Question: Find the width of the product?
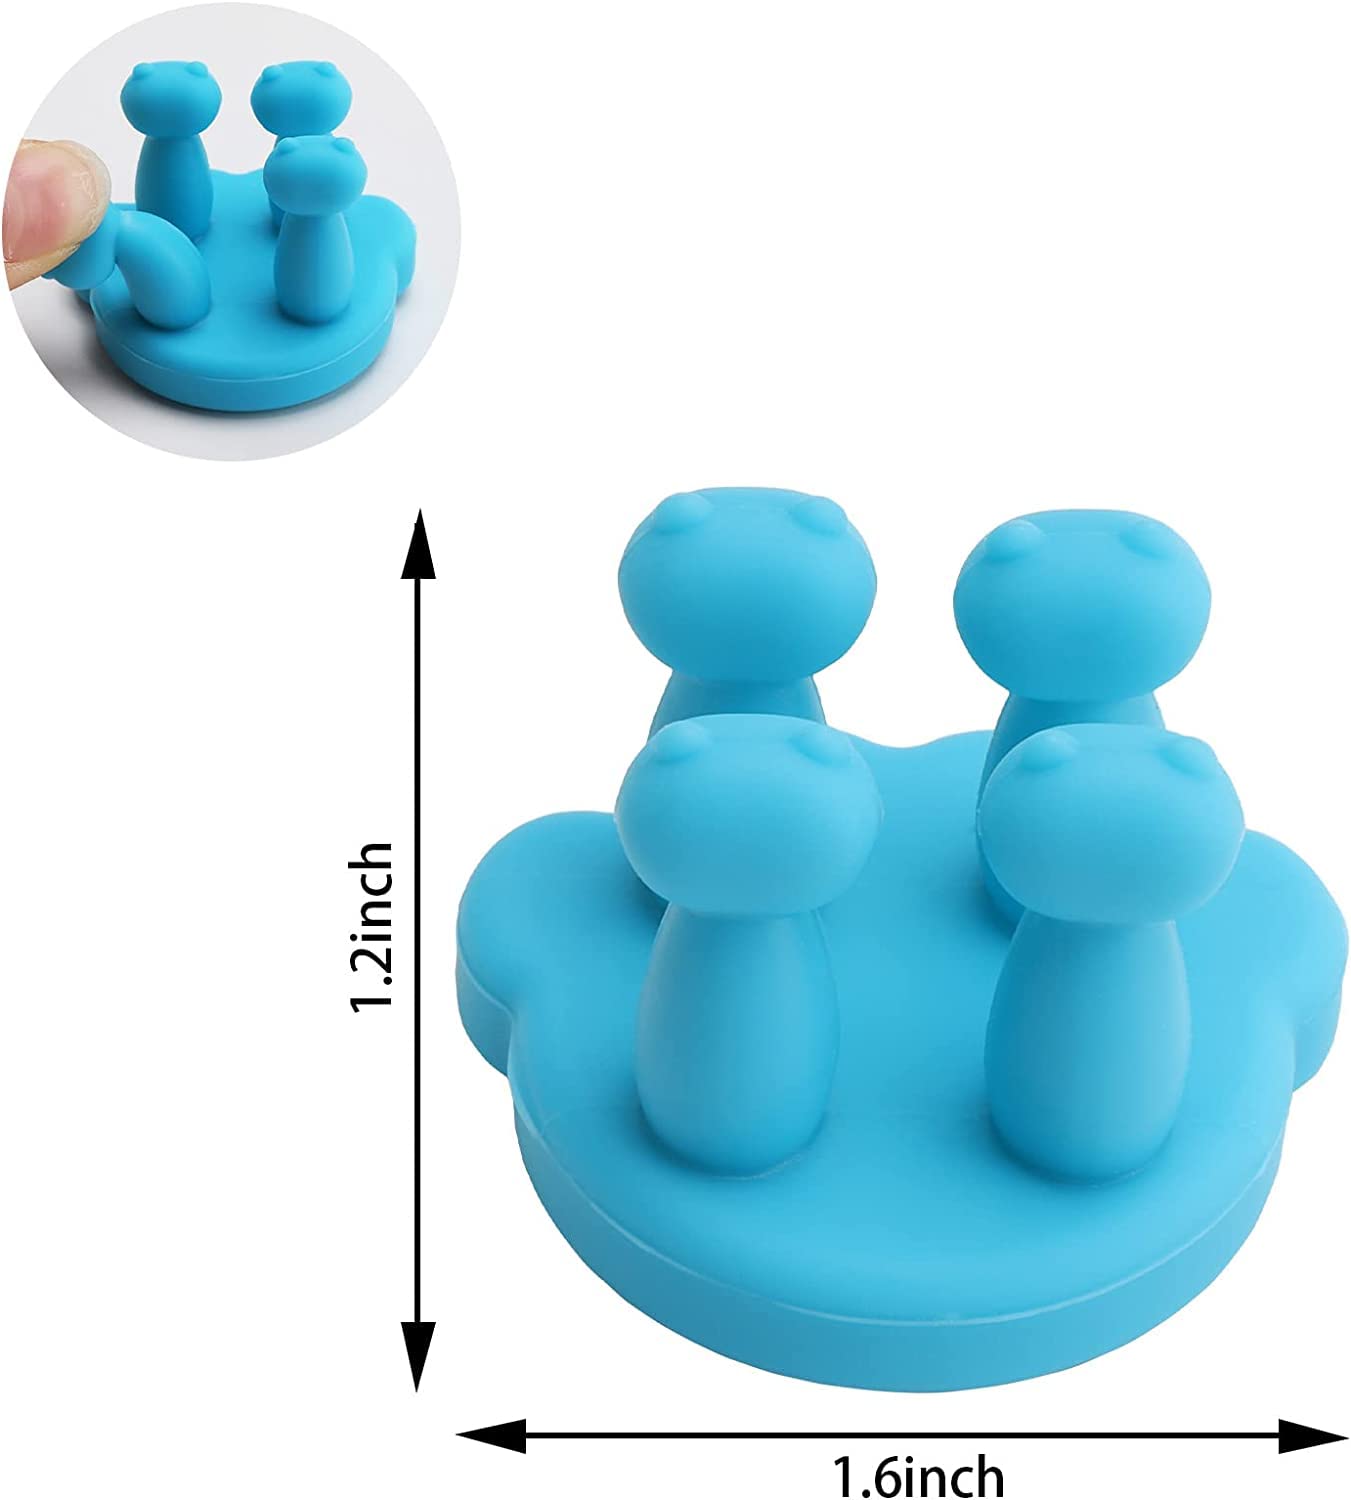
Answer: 1.6 inch